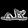
Label: Sandal